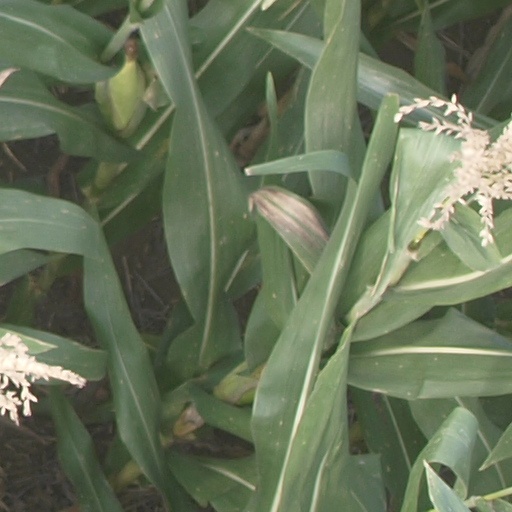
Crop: maize; corn